Cinema of Canada

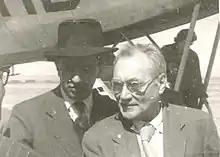
John Grierson was the first commissioner of the National Film Board of Canada.

Brownridge was sent to New York in 1925 by the Ontario Motion Picture Bureau to gain a distribution contract, but only negotiated one with Cranfield and Clarke after a year of high expenses. Treasurer William Herbert Price criticized Brownridge stating that his "travelling expenses are very high and I do not see there was very much result from anything he has done". George Patton, the bureau's head, supported the deal as Cranfield and Clarke had no Jews in its company. W.F. Clarke, who was later blamed for the company's financial failure, pushed for Canadian film production and came up with an idea of a film about "a dramatic story written by an eminent authority around the part played by the Canadians in the World War". Clarke incorporated British Empire Films of Canada in June 1927. The film adaption of "The Better 'Ole" was released in Canada under the name "Carry On!" and was financially success. Clarke's film was named "Carry on, Sergeant!" to help raise funds. It received financial backing from influential people, including prime ministers Arthur Meighen and Bennett. The film started production, by the recently created subsidiary Canadian International Films, in 1926, and Bruce Bairnsfather was hired to direct with an expensive contract, but his inexperience with film led to production troubles that increased the cost of the budget. The production difficulties led to internal company problems and Clarke was removed as general manager although he remained vice-president.